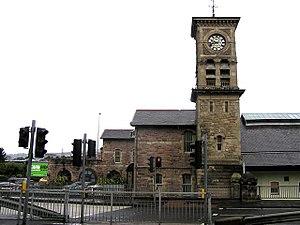
La gare de Londonderry, aussi connue comme la gare de Waterside, du nom du quartier de Londonderry où elle est située est une gare ferroviaire desservant la ville de Londonderry, dans le comté de Derry, en Irlande du Nord. Elle est située sur la rive est de la Foyle. La ligne est exploitée par la compagnie Northern Ireland Railways. Elle relie Londonderry à Belfast, les trains arrivant à la gare Great Victoria Street.